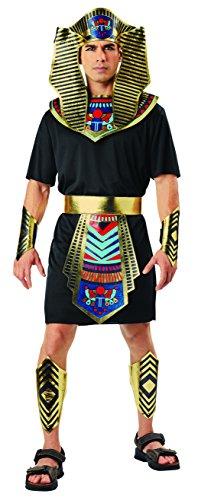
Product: Seasons Egyptian Pharaoh Costume
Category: Toys & Games | Dress Up & Pretend Play | Costumes
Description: A great pharaoh dress up outfit or Halloween costume.
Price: $34.70
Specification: ProductDimensions:15x0.5x35inches|ItemWeight:1pounds|ShippingWeight:1pounds(Viewshippingratesandpolicies)|DomesticShipping:ItemcanbeshippedwithinU.S.|InternationalShipping:ThisitemcanbeshippedtoselectcountriesoutsideoftheU.S.LearnMore|ASIN:B01J3OD11S|Itemmodelnumber:YM5049|Manufacturerrecommendedage:15-16years